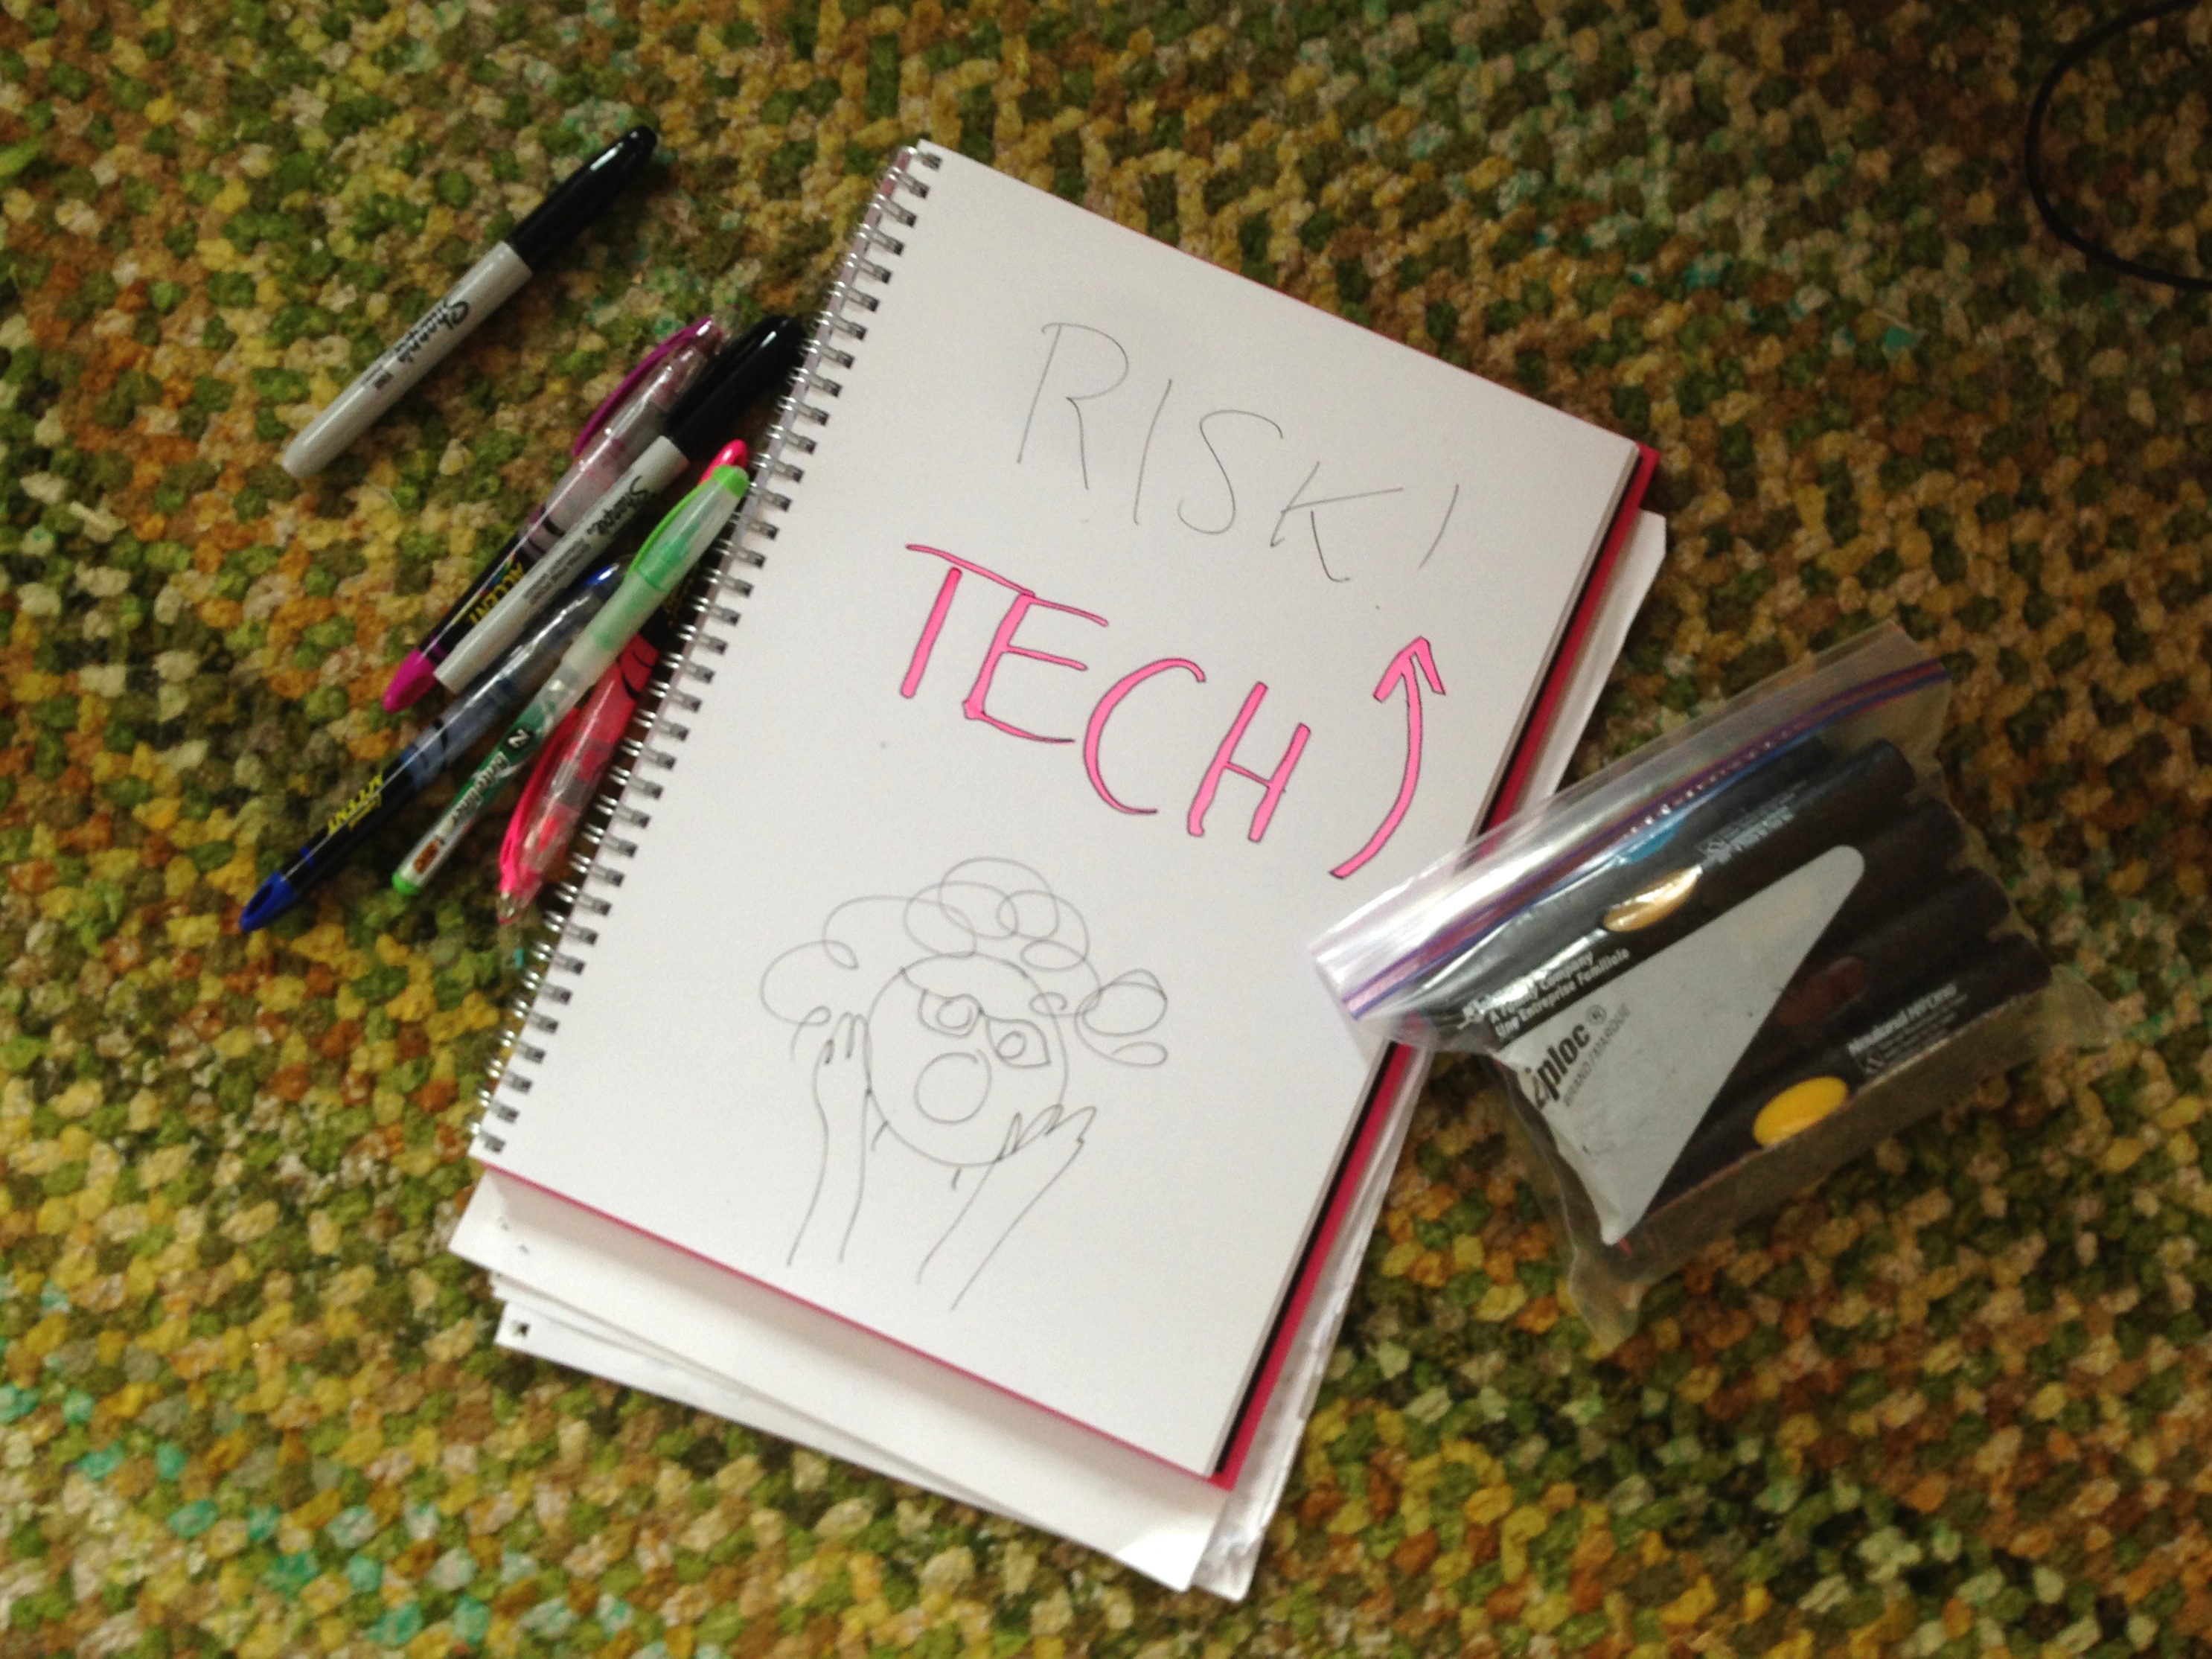
writing, brand, art